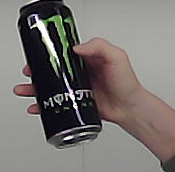
Product: monster_energydrink